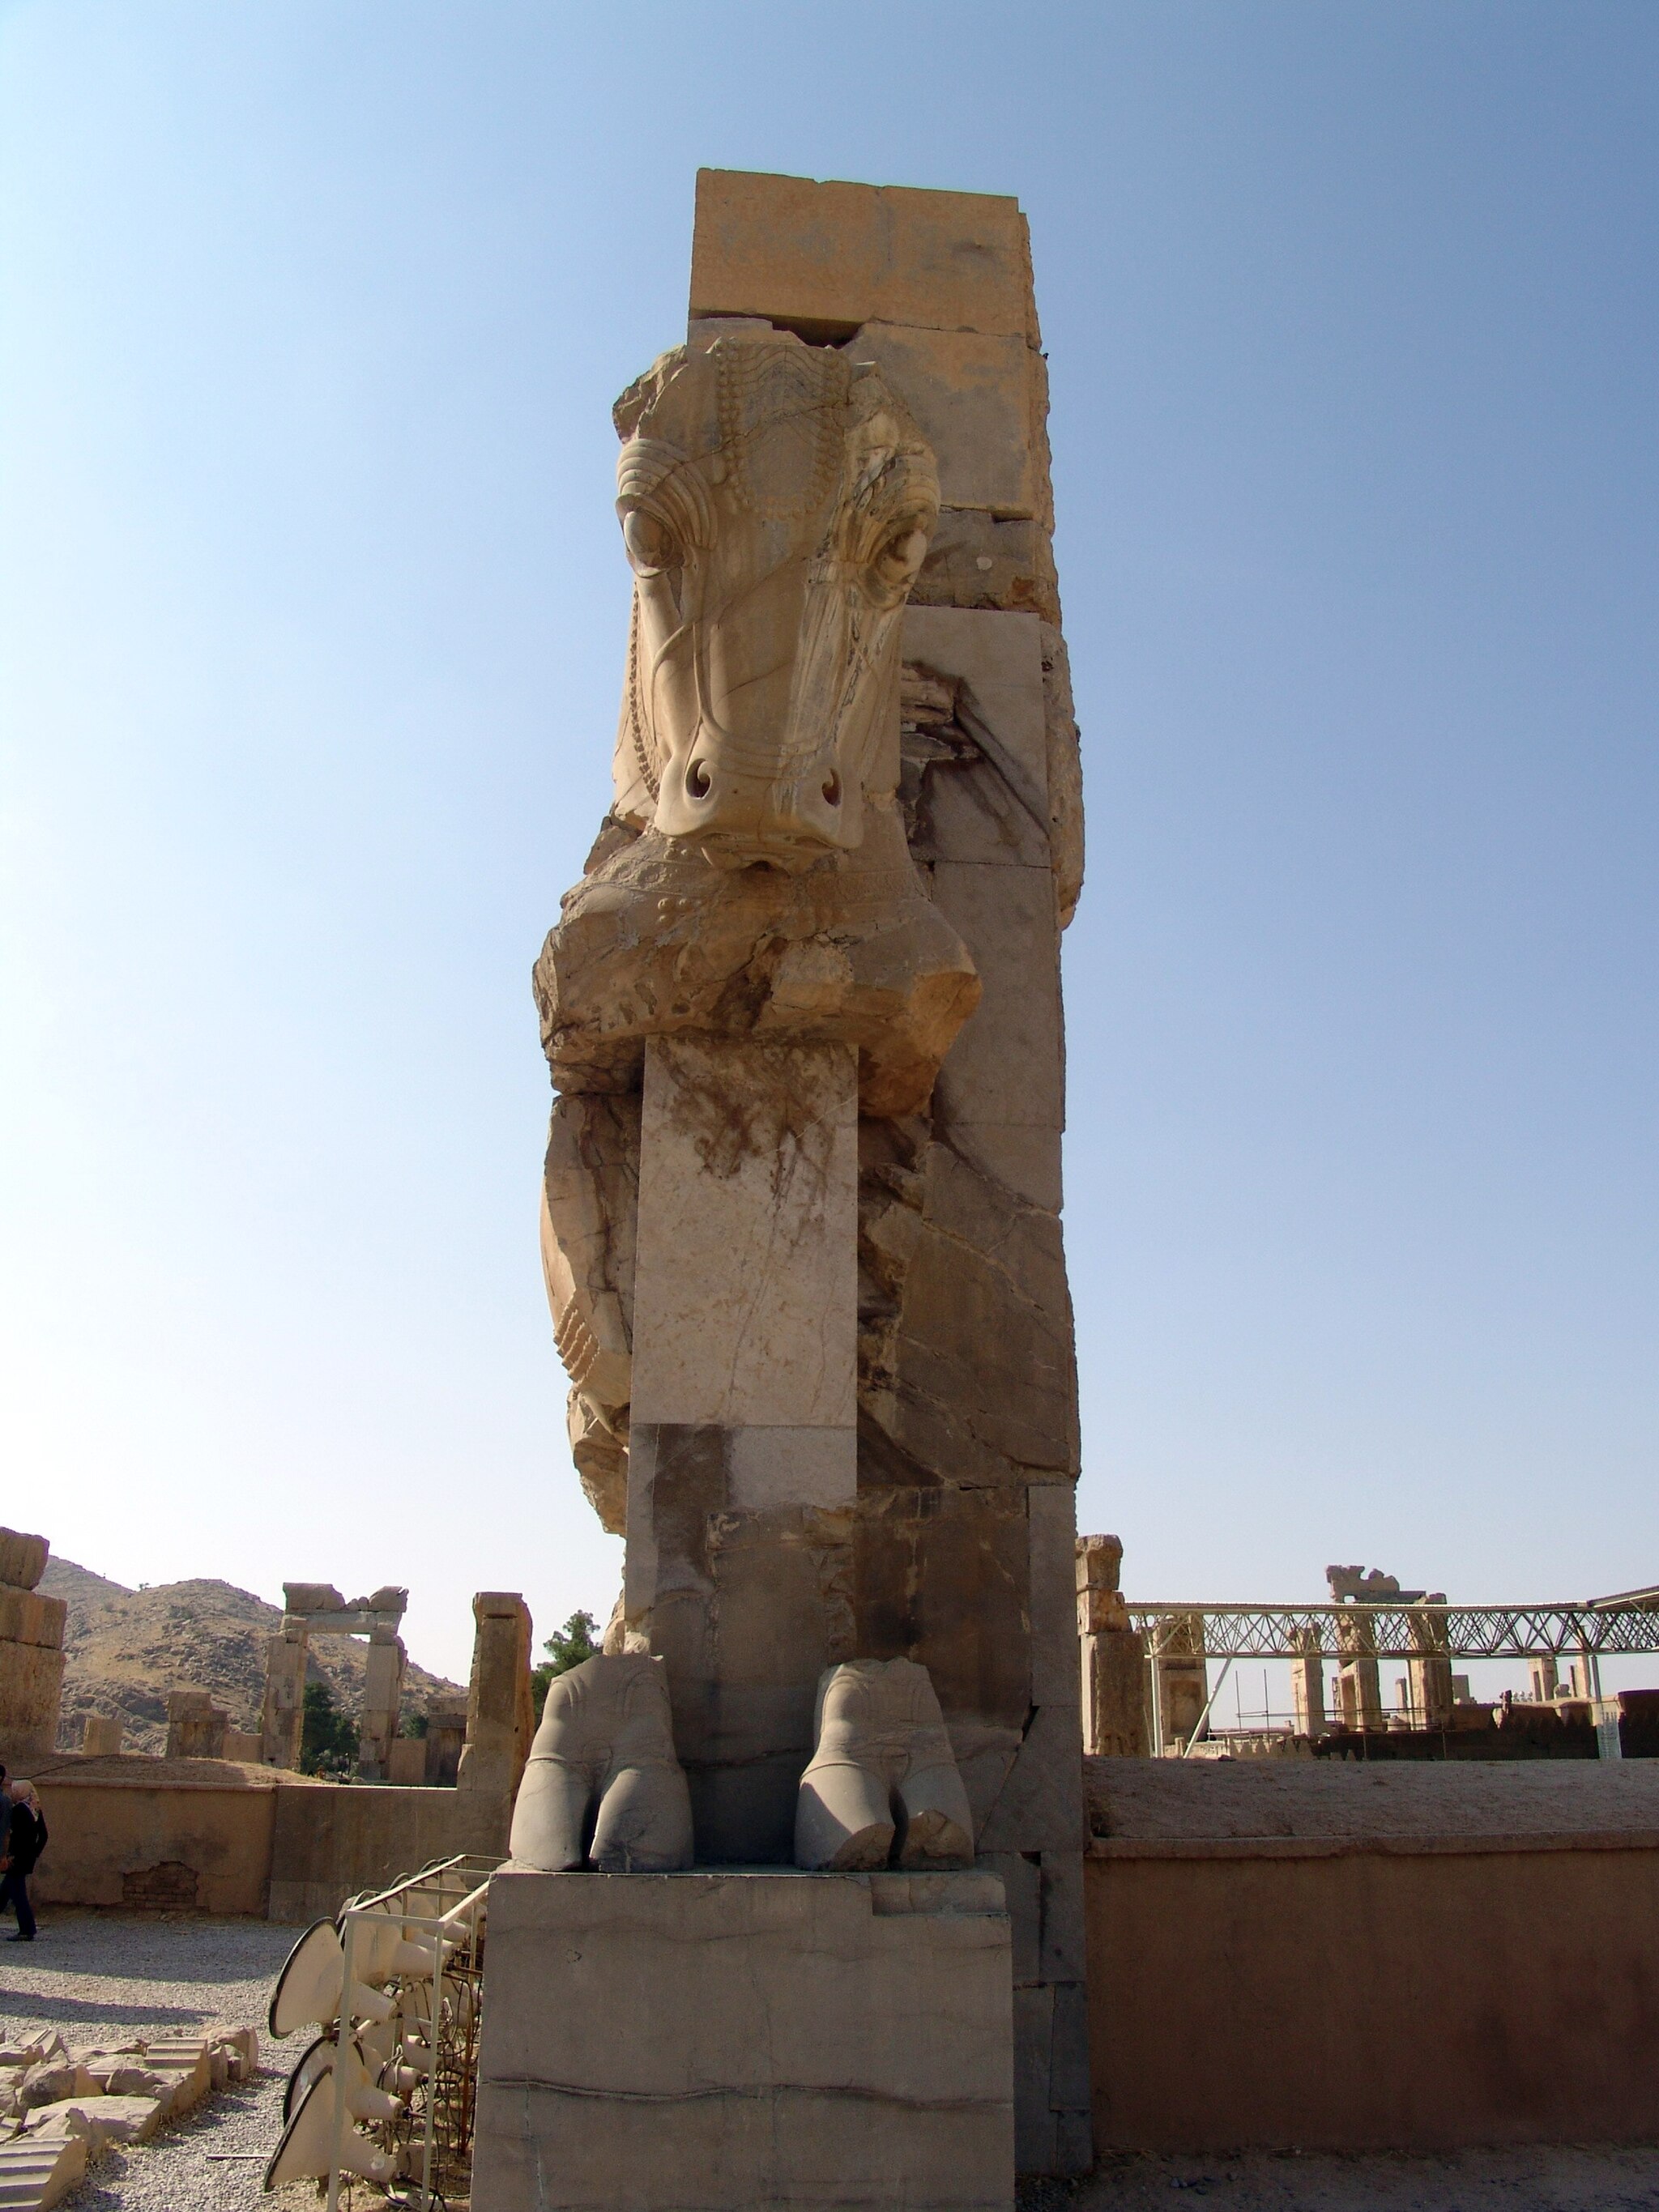
Title: Persepolis 2007 Darafsh (8)
Description: Persepolis
Date: 2007-08-30 08:27:04
Categories: GFDL, Taken with Sony DSC-F828, License migration redundant, Self-published work, Files with coordinates missing SDC location of creation, 2007 in Persepolis, Bull statue in the northern facade, Hall of hundred columns, Photos by Darafsh Kaviyani